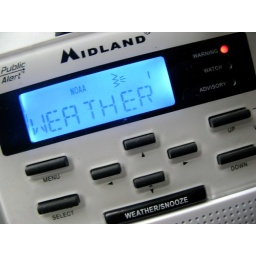
first storm of the season - cat is under the bed and I'm out the door!